Andrew Anderson (St. Augustine, Florida)

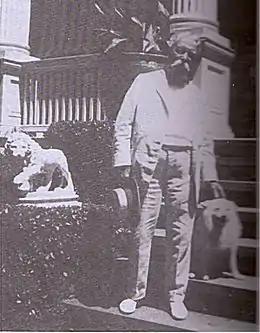
Andrew Anderson II at Markland: miniature Medici lion on left

Andrew Anderson II (March 13, 1839 in St. Augustine, Florida – December 2, 1924 in St. Augustine) was an American physician, philanthropist, mayor and benefactor of St. Augustine, Florida. Anderson commissioned multiple works of art to adorn a variety of public spaces in the city of St. Augustine, including the two Medici lion statues placed at the approach to the Bridge of Lions.